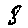
Label: 8